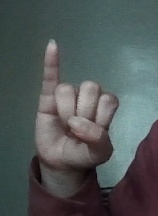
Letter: meem